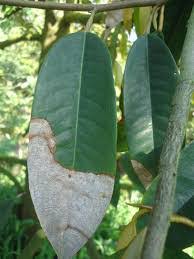
Label: anthracnose_disease